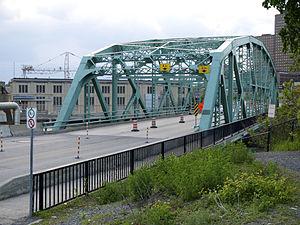
Le pont de la Chaudière est un pont qui traverse la rivière des Outaouais environ 1 km à l'ouest de la colline du Parlement reliant les villes de Gatineau, au Québec et d'Ottawa, la capitale canadienne, en Ontario.